Confit byaldi

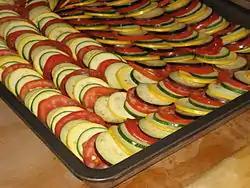
Vegetable rounds arranged on a baking tin

According to Thomas Keller's recipe, a piperade is made of peeled, finely chopped, and reduced peppers, yellow onions, tomatoes, garlic, and herbs. The piperade is spread thinly in a baking tray or casserole dish, then layered on top with evenly sized, thinly sliced rounds of zucchini, yellow squash, Japanese eggplant, and roma tomatoes, covered in parchment paper, then baked slowly for several hours to steam the vegetables. The parchment is removed so that the vegetables roast, acquiring additional flavor through caramelization. To serve, the piperade is formed into a small mound, and the rounds arranged in a fanned-out pattern to cover the piperade base. A balsamic vinaigrette is drizzled on the plate, which may be garnished.